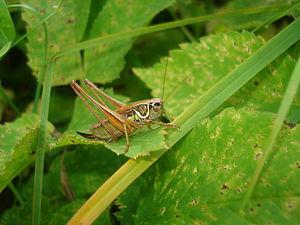
La decticelle bariolée, Roeseliana roeselii, est une espèce de sauterelles de la famille des Tettigoniidae.